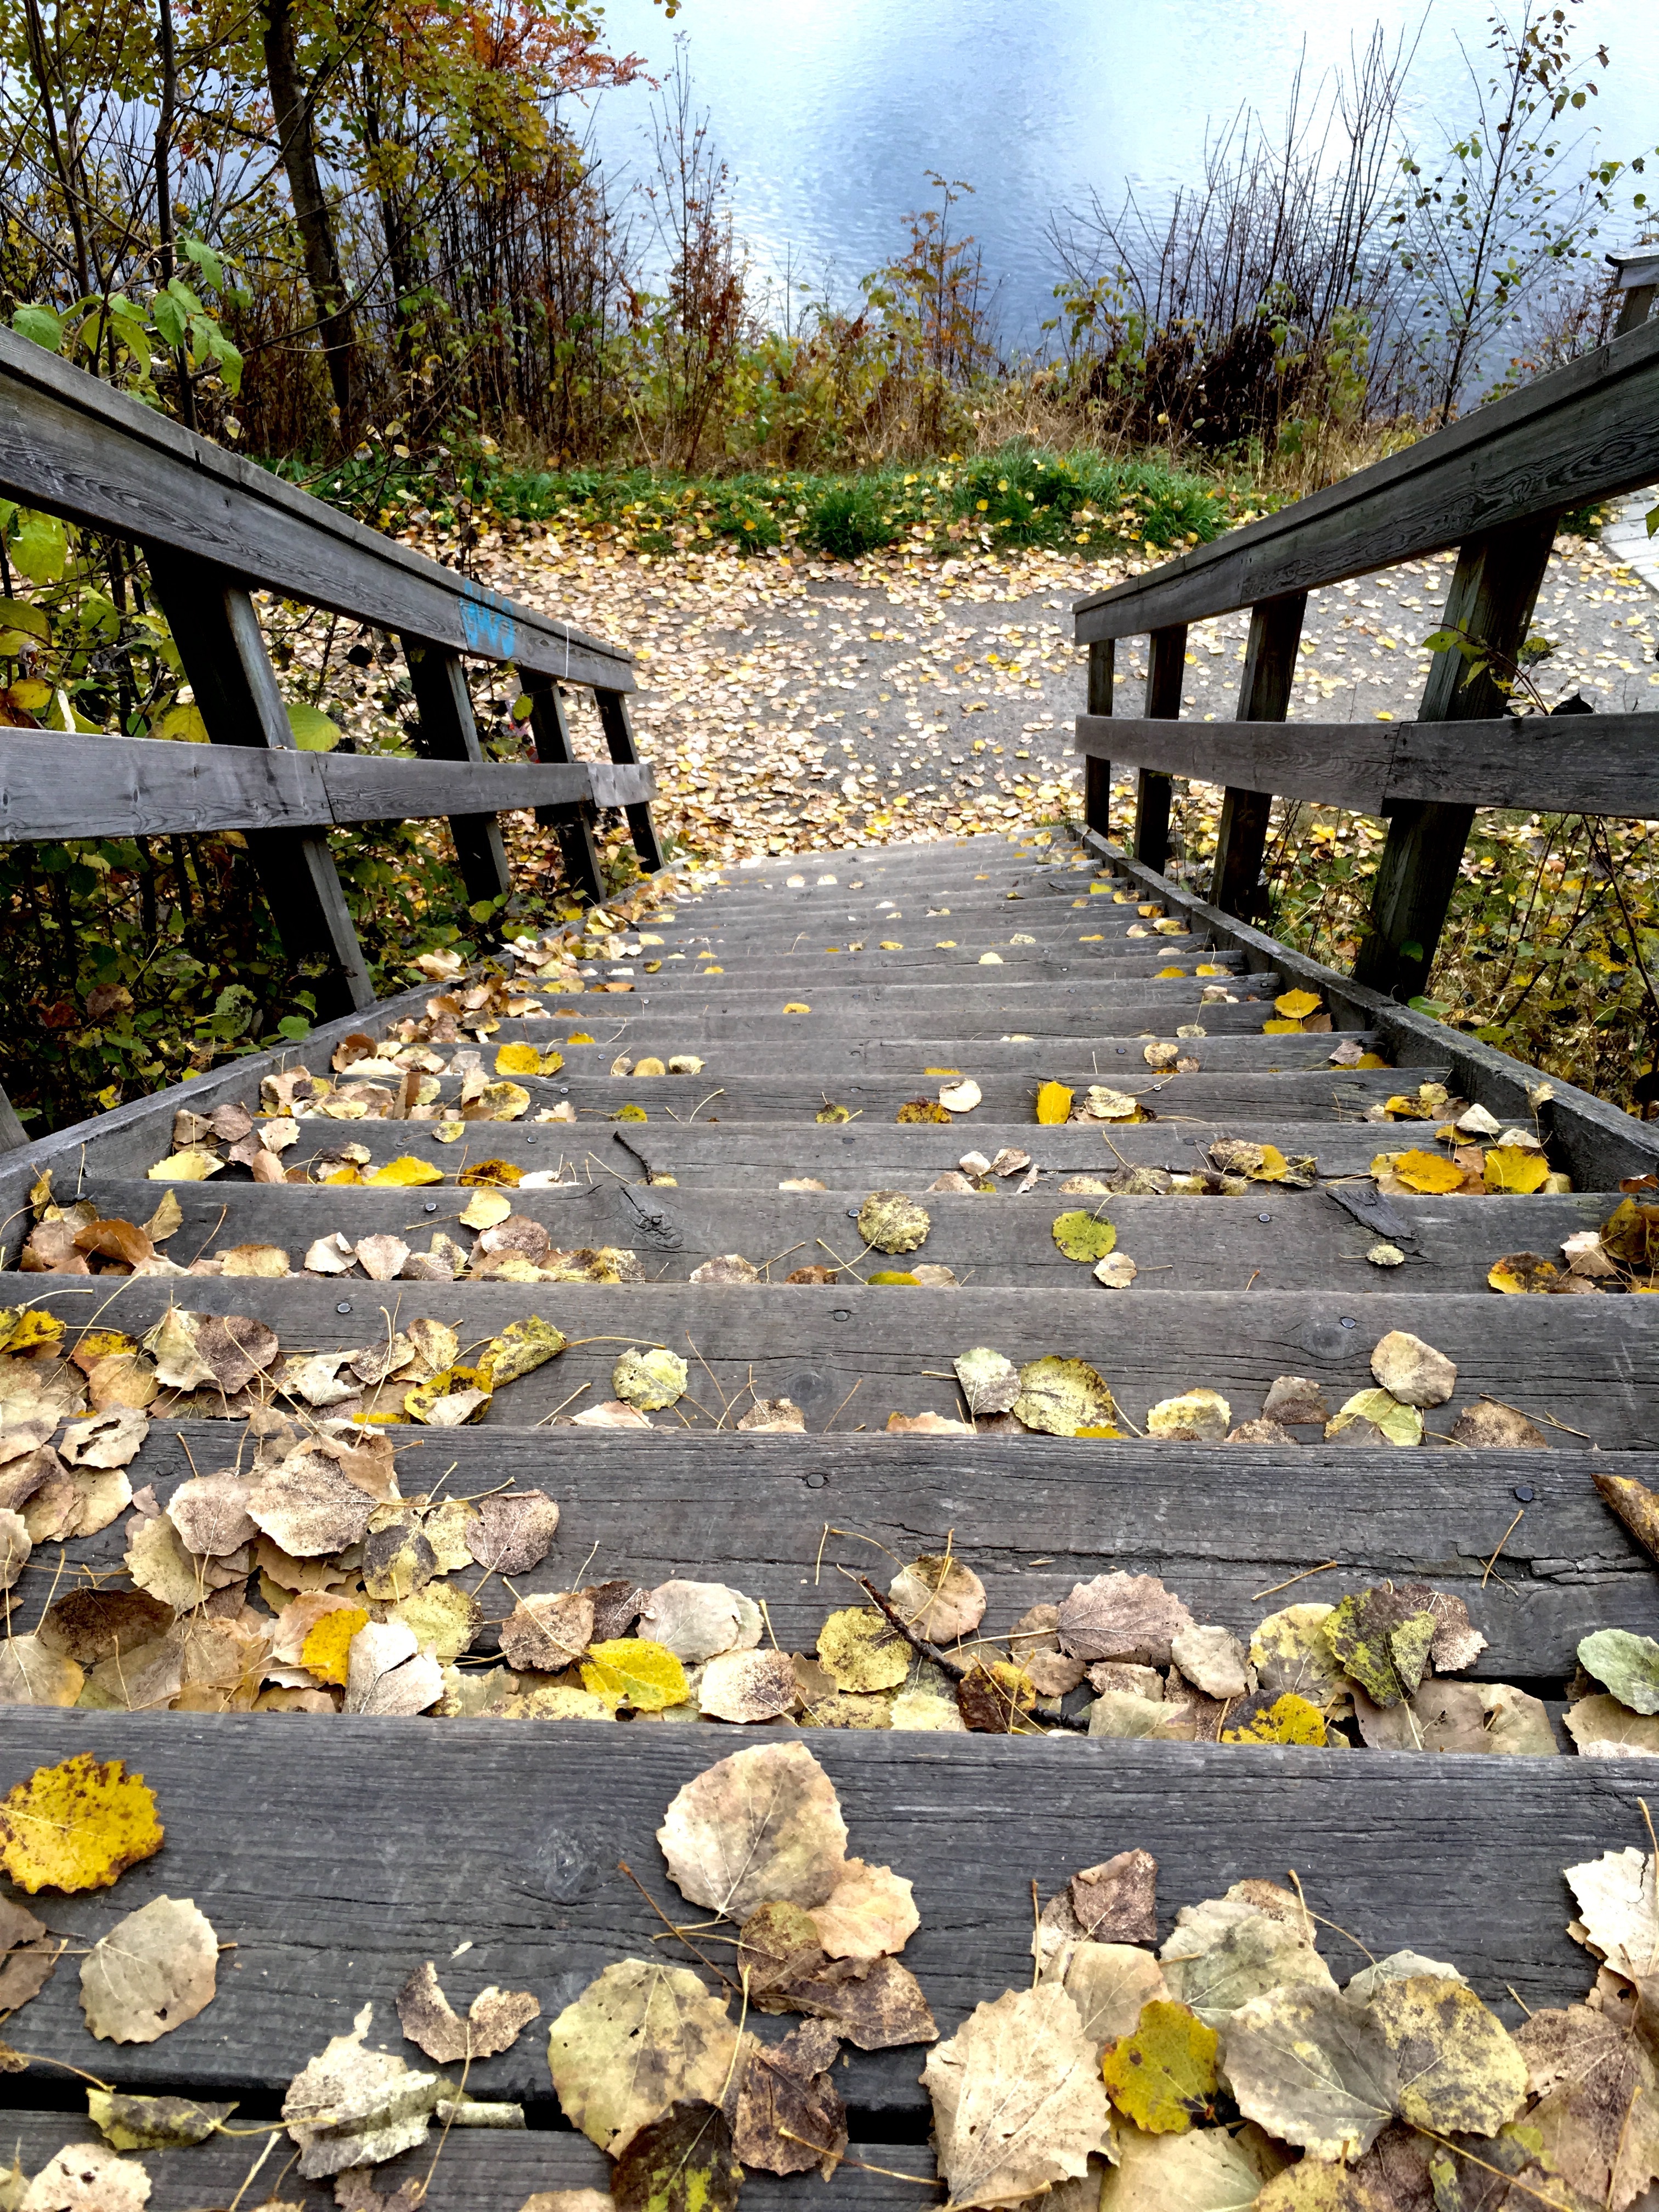
water, rock, track, leaf, flower, river, staircase, walkway, pond, stream, autumn, botany, garden, season, sweden, skellefte, nordan